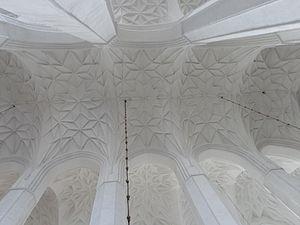
Une église-halle est une église dont le vaisseau central et les collatéraux sont de hauteur égale, et communiquent entre elles sur toute cette hauteur. Elle se caractérise aussi par des colonnes très élancées qui supportent directement les voûtes juxtaposées, et dont on a pu dire que, loin de diviser l'espace, elles l'élargissent ; il en résulte une certaine minceur des profils, une rigidité contrastant avec la complication des nervures des voûtes. Quant au vaisseau central, en l'absence des fenêtres hautes, il est éclairé indirectement par la lumière provenant des vaisseaux latéraux. L'église-halle se rapproche de la conception d'une vaste salle hypostyle voûtée.